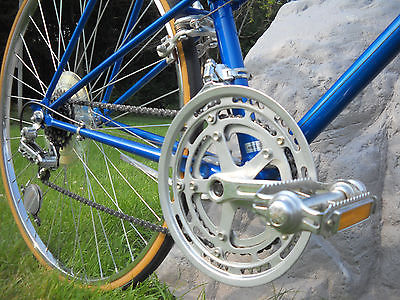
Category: bicycle